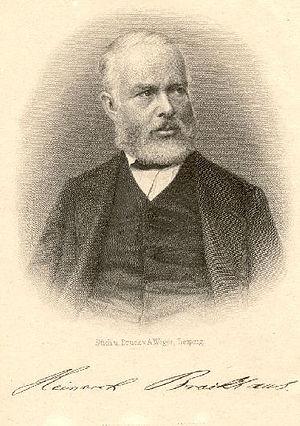
Heinrich Brockhaus, né le 4 février 1804 à Amsterdam et mort le 15 novembre 1874 à Leipzig, est un libraire et éditeur allemand qui fut le fondateur de la Leipziger Allgemeine Zeitung qui devint ensuite la Norddeutsche Allgemeine Zeitung.